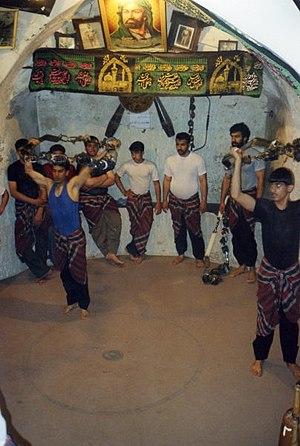
"Varzesh-e Pahlavani, appelé aussi Varzesh-e Bastani, traduit par ""sport antique"" ou ""sport traditionnel""; est un sport national iranien qui consiste en une série de techniques de culturisme et de gymnastique ainsi que de lutte accompagnées par le rythme du tombak. De plus, ce sport accorde une grande importance à l'esprit chevaleresque, à la courtoisie et à la bravoure. Le Varzesh-e Pahlavani est normalement pratiqué dans une zourkhaneh où différents accessoires sont utilisés pour l'entraînement. Les pratiquants de ce sport sont appelés des Pahlavan.
Le sport en Iran est populaire. Les sports sont à la fois traditionnels et modernes. Téhéran, par exemple, est la première ville au Moyen-Orient à accueillir les Jeux asiatiques en 1974, et elle continue à accueillir et à participer aux principaux évènement sportifs planétaires.